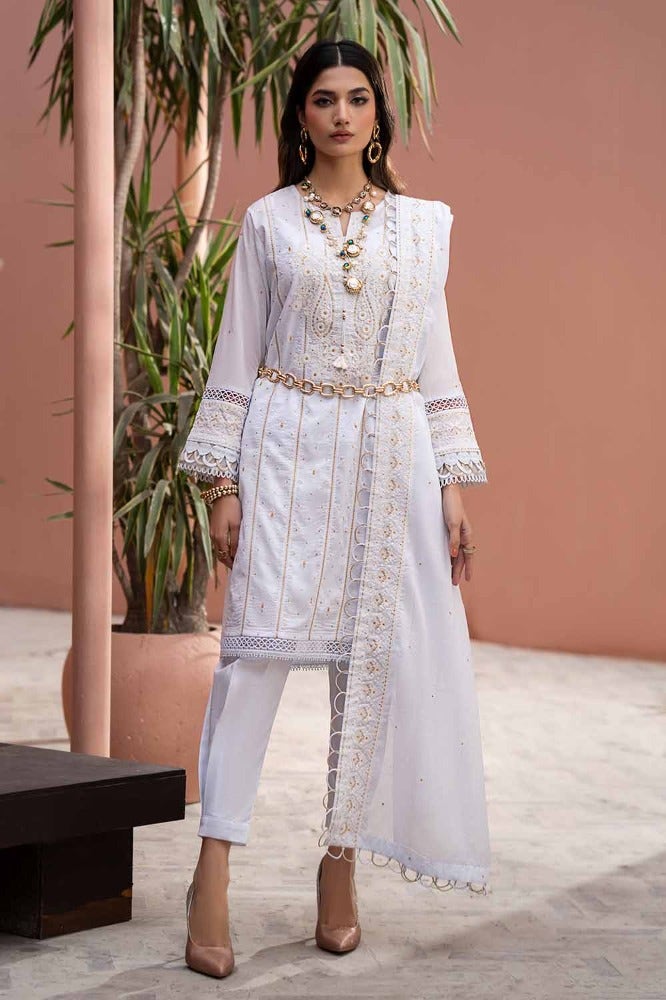
white embroidered salwar suit